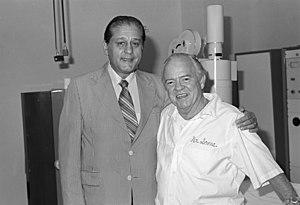
René Favaloro est un chirurgien cardio-vasculaire argentin, un des pionniers du pontage aorto-coronarien en 1967.